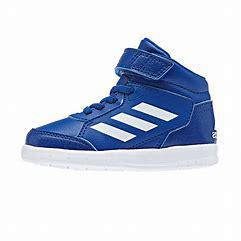
Brand: Adidas
Model: Altasport